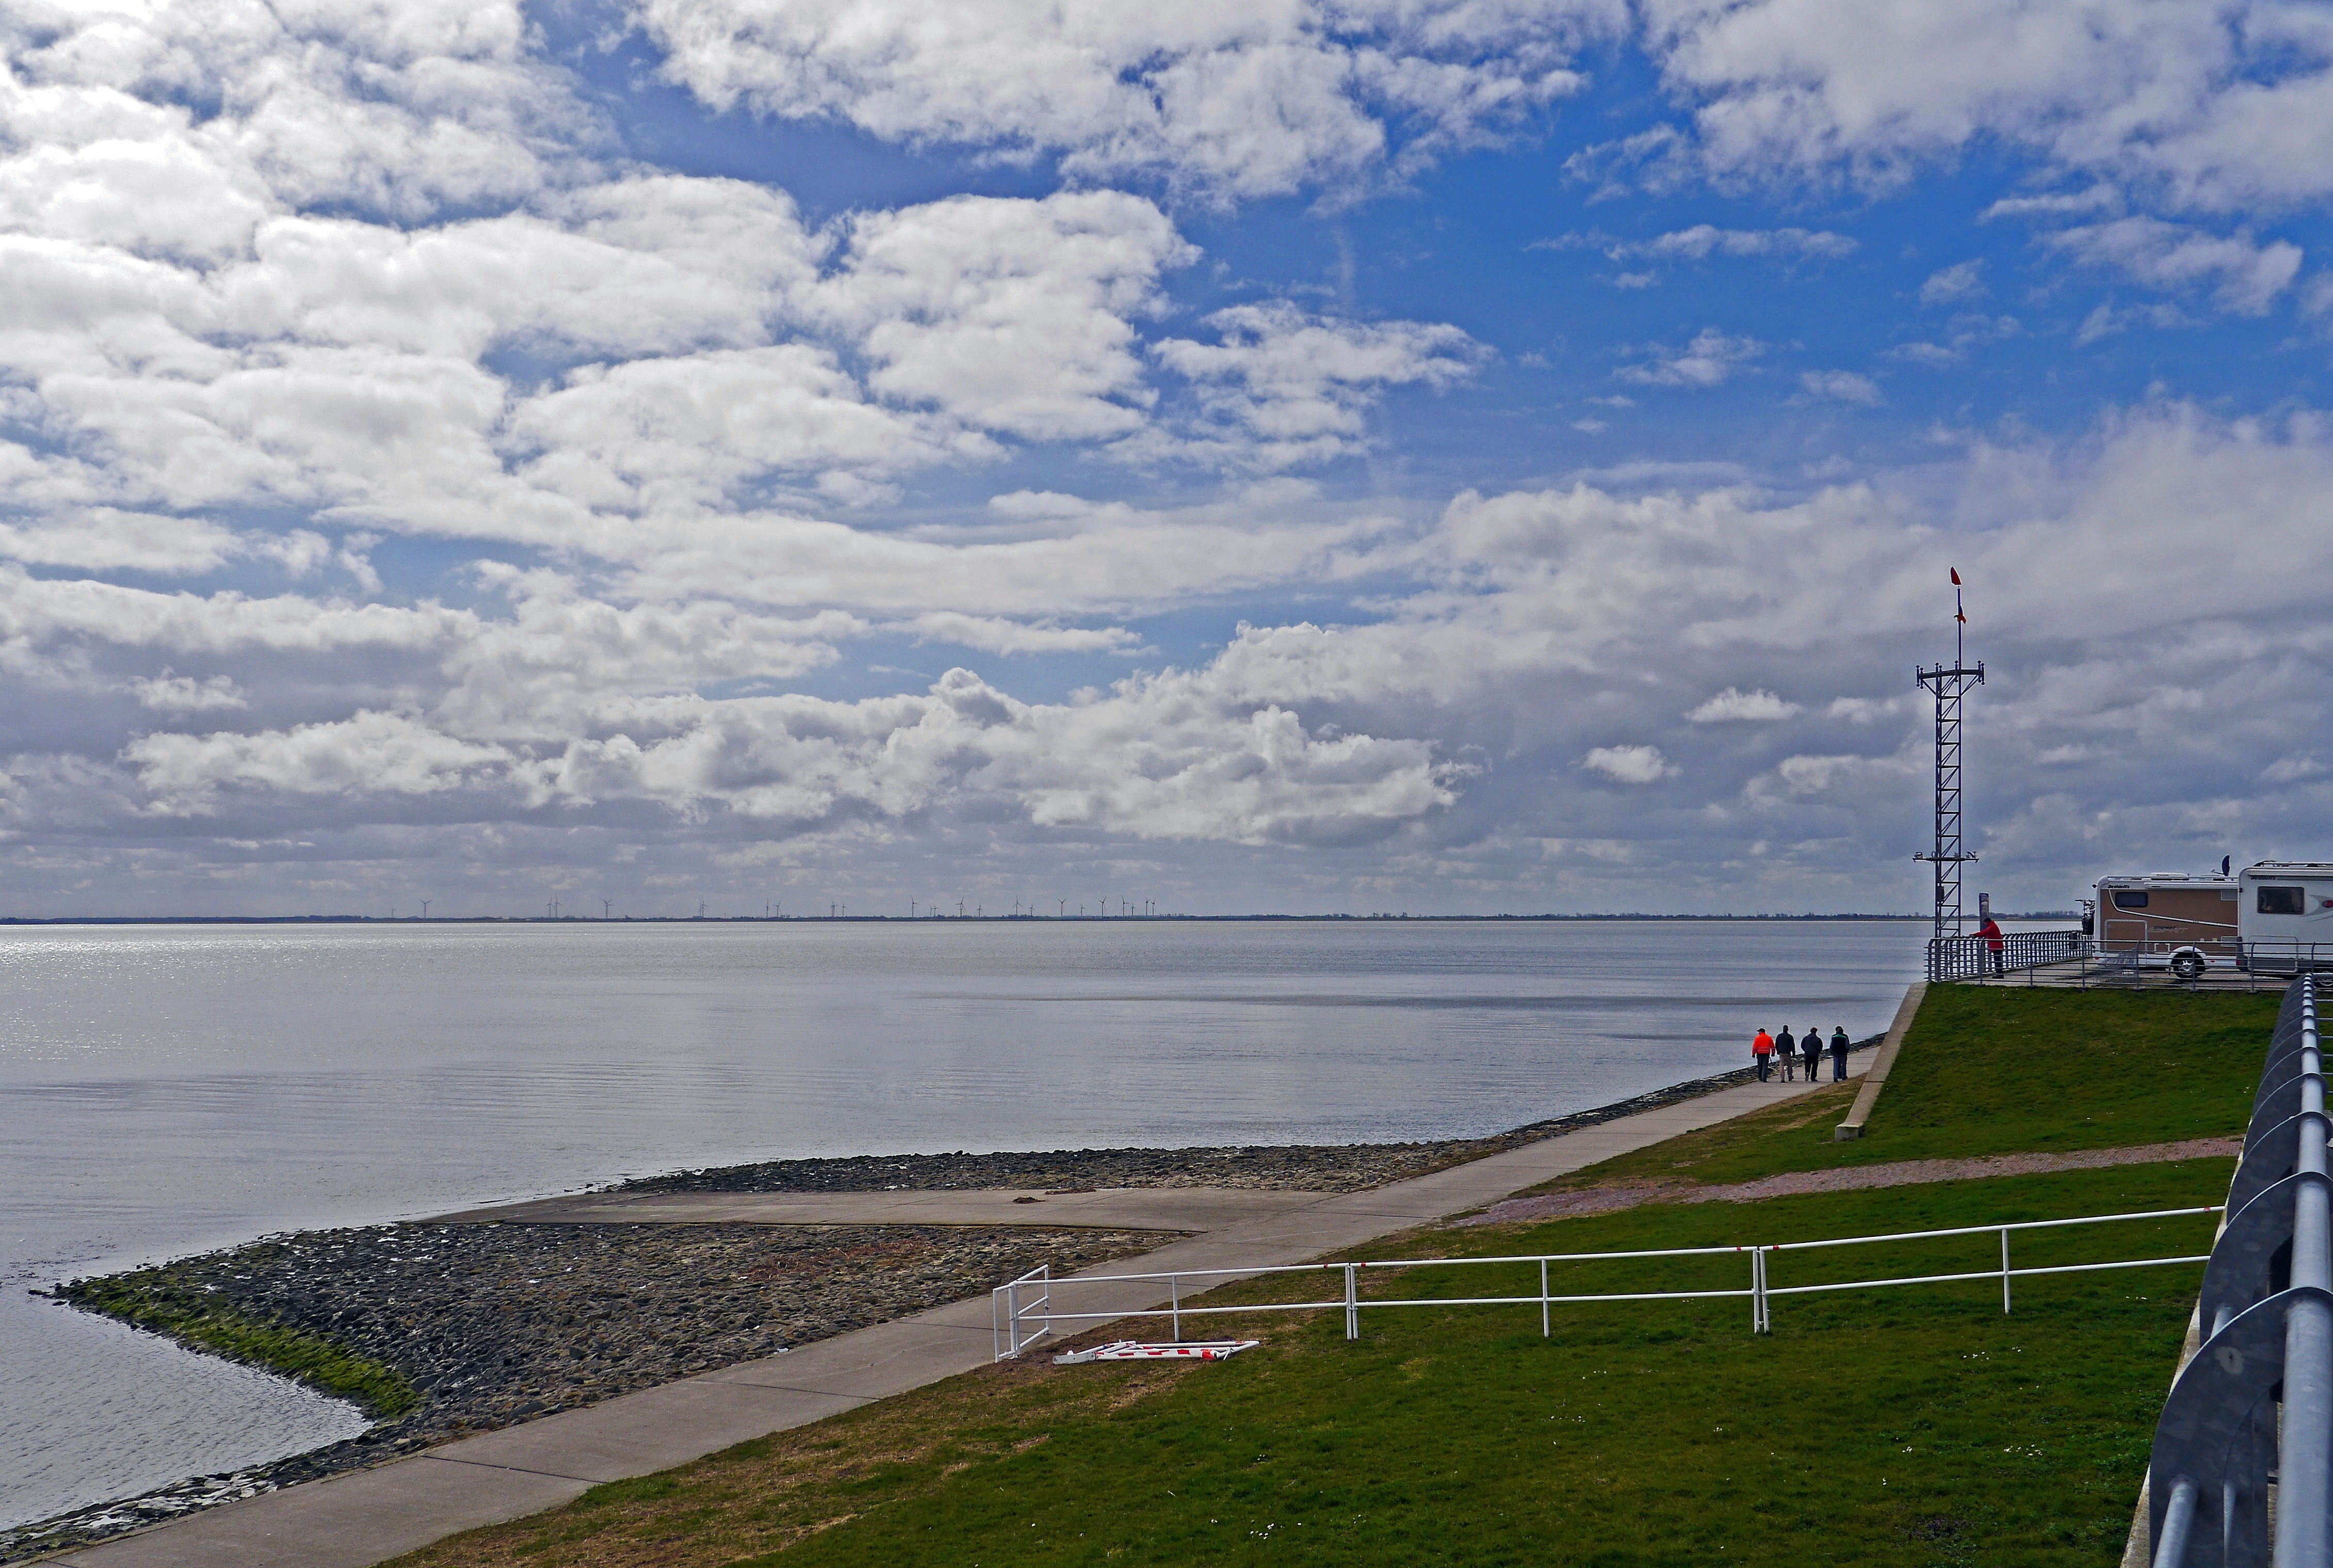
sea, coast, ocean, horizon, cloud, sky, shore, lake, wind, bay, reservoir, wind power, clouds, north sea, jade, wadden sea, fixing, watts, dike, windr der, wilhelmshaven, south shore